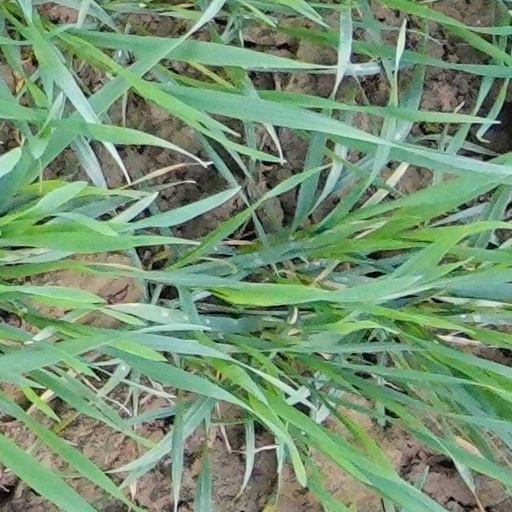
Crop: wheat